Parashurama Theme Park, Karkala

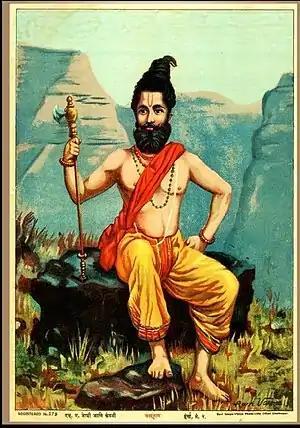

The project has been started at an estimated cost of Rs 10 crore in collaboration with Department of Tourism, Kannada and Culture and other departments and other works related to the park are in progress. Currently, the theme park has a Bhajana Mandir, a modern audio-visual museum, a 500-seater amphitheater, a viewpoint on a 450 feet hill, a hallway with mural paintings of Parashurama and a restaurant added to the cultural heritage. The statue of Parashurama installed on the hill is already attracting thousands of tourists from different parts of the country. The park has been established by Nirmithi Kendra in Udupi district.